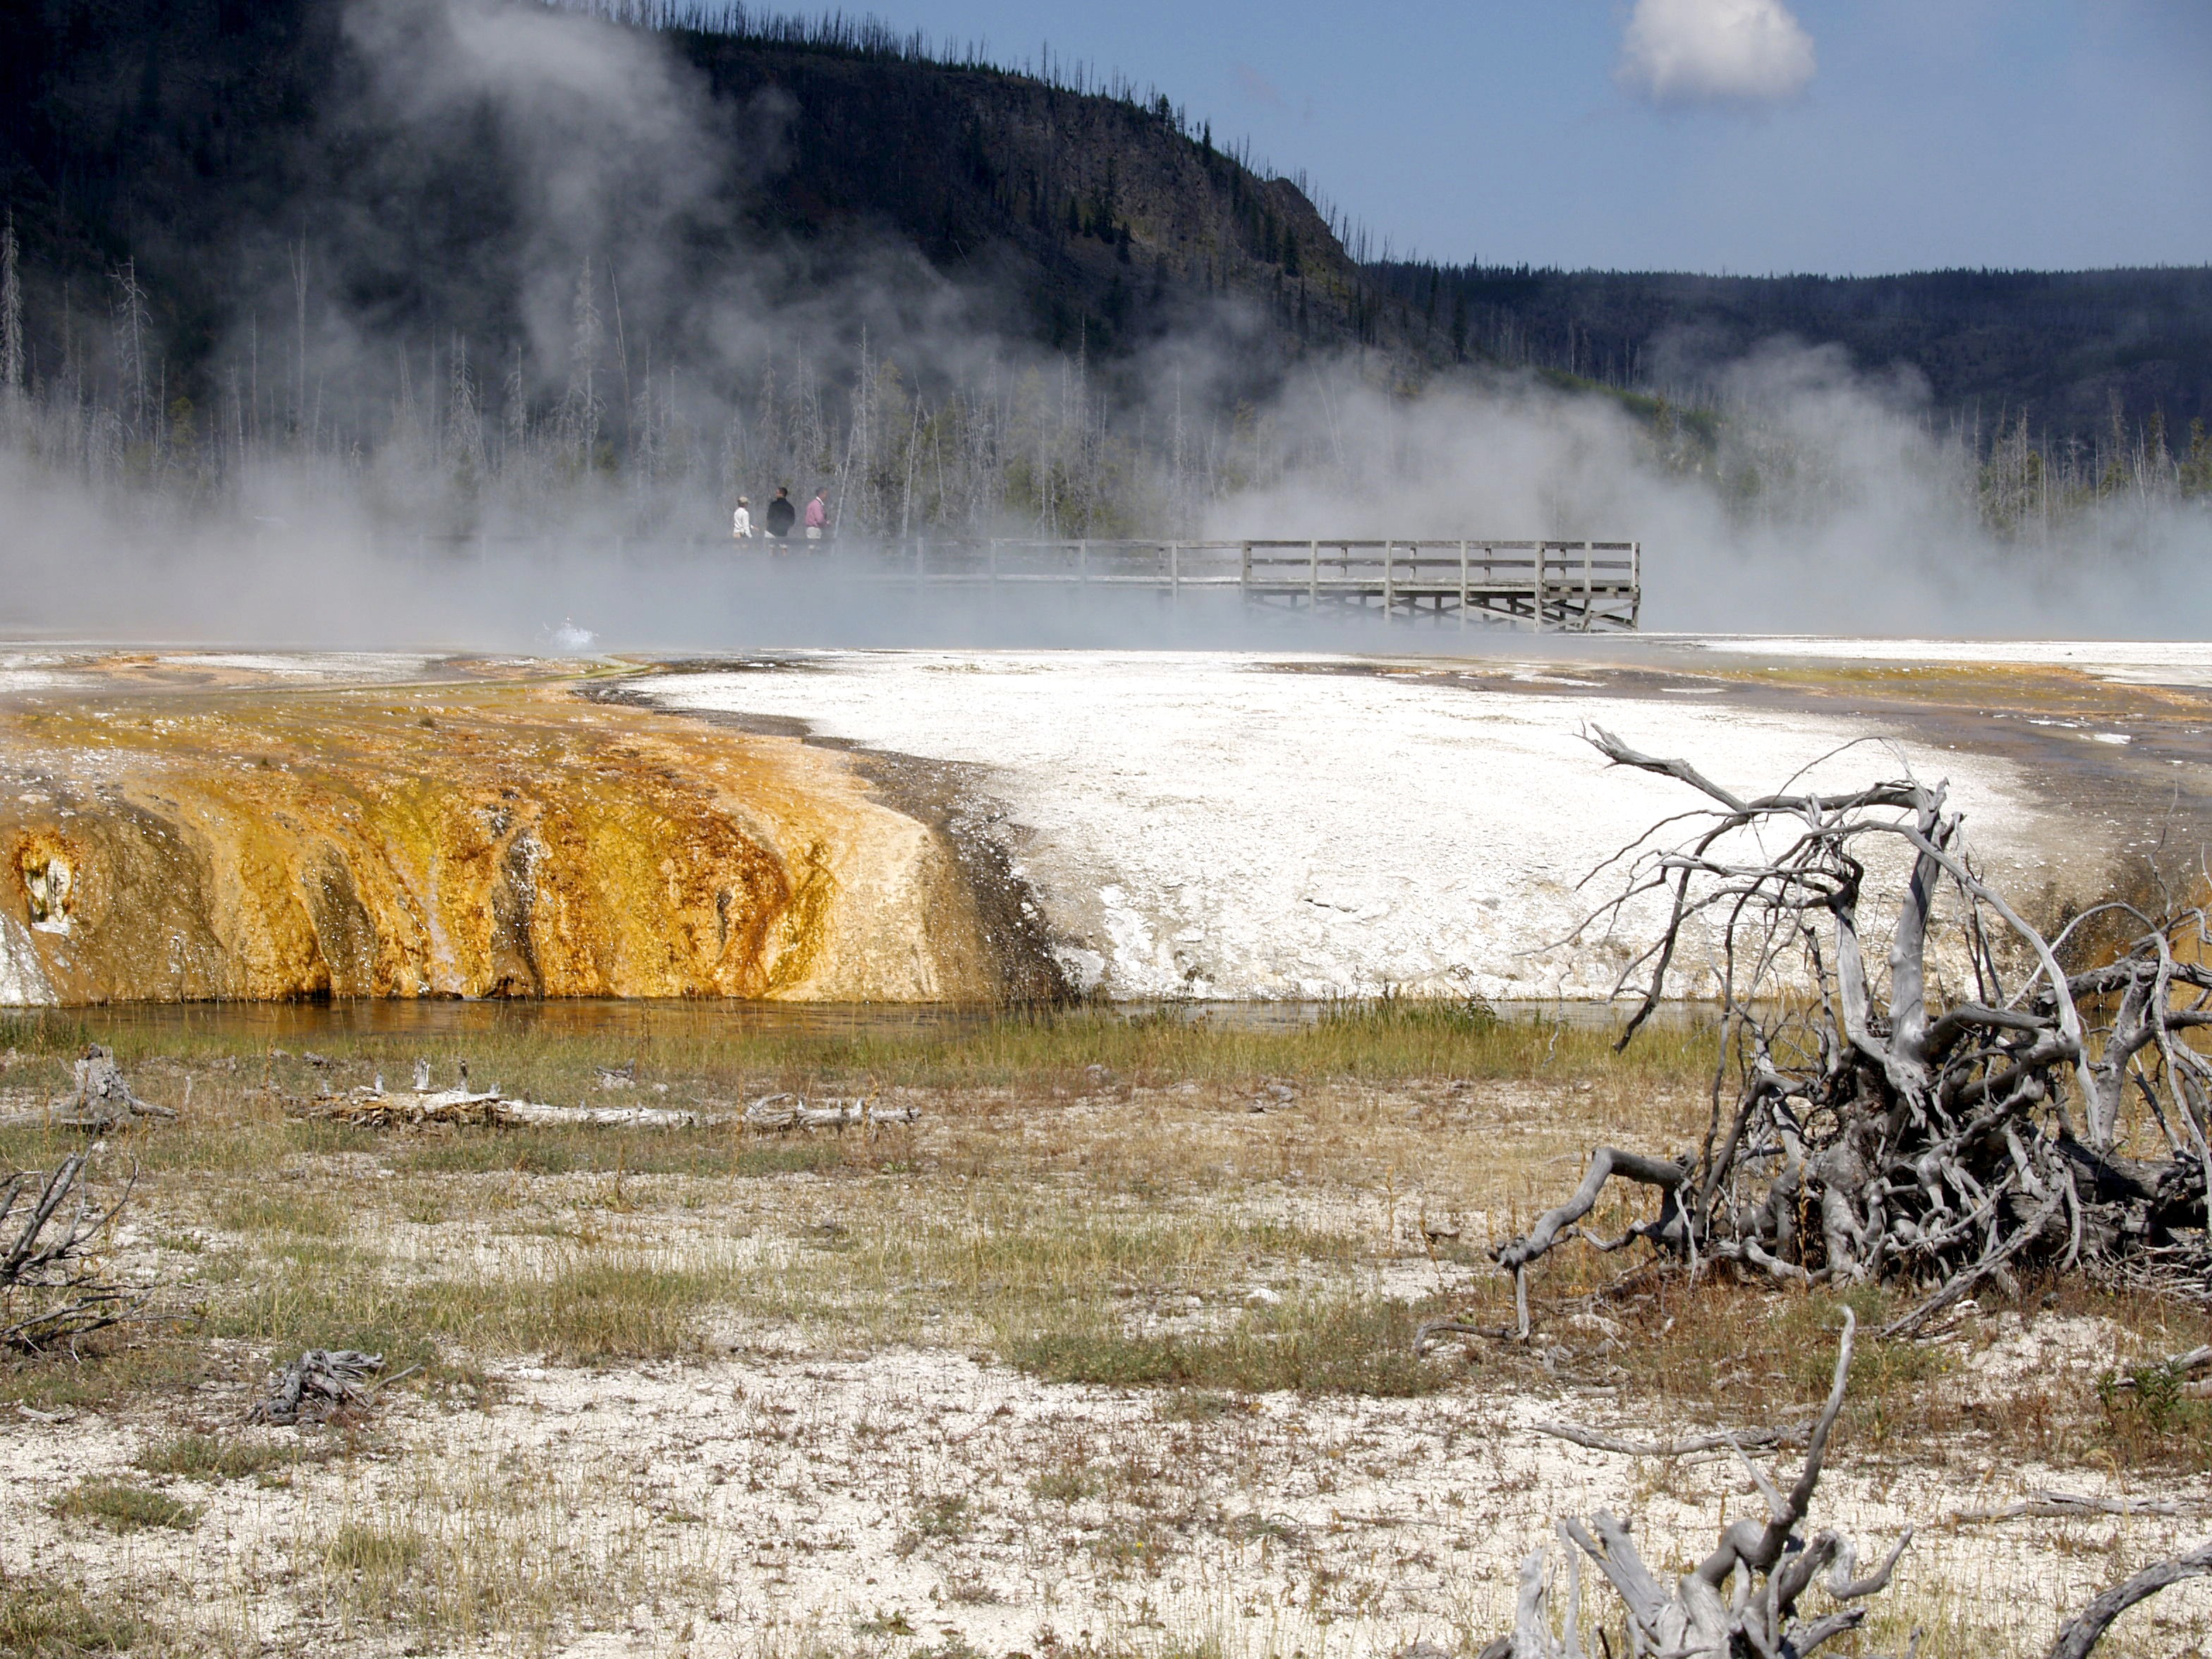
landscape, water, nature, wilderness, steam, river, pond, scenery, usa, steaming, colorful, erosion, body of water, geothermal, hot, geyser, tourist attraction, minerals, wyoming, volcanic, yellowstone national park, landform, volcanism, geographical feature, atmospheric phenomenon